Amy Winehouse

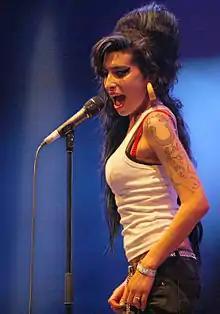
Winehouse performing in 2007

Amy Jade Winehouse (14 September 1983 – 23 July 2011) was an English singer, songwriter, musician, and businesswoman. She was known for her distinctive contralto vocals, expressive and autobiographical songwriting, and eclectic blend of genres such as soul, rhythm and blues, and jazz. She sold over 30 million records sold worldwide, and won six Grammy Awards among other accolades.